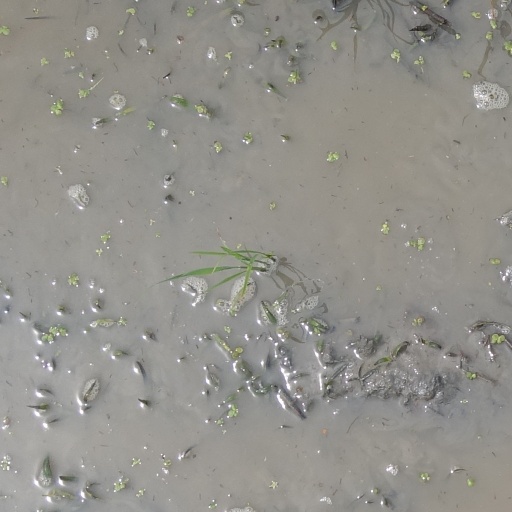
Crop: rice